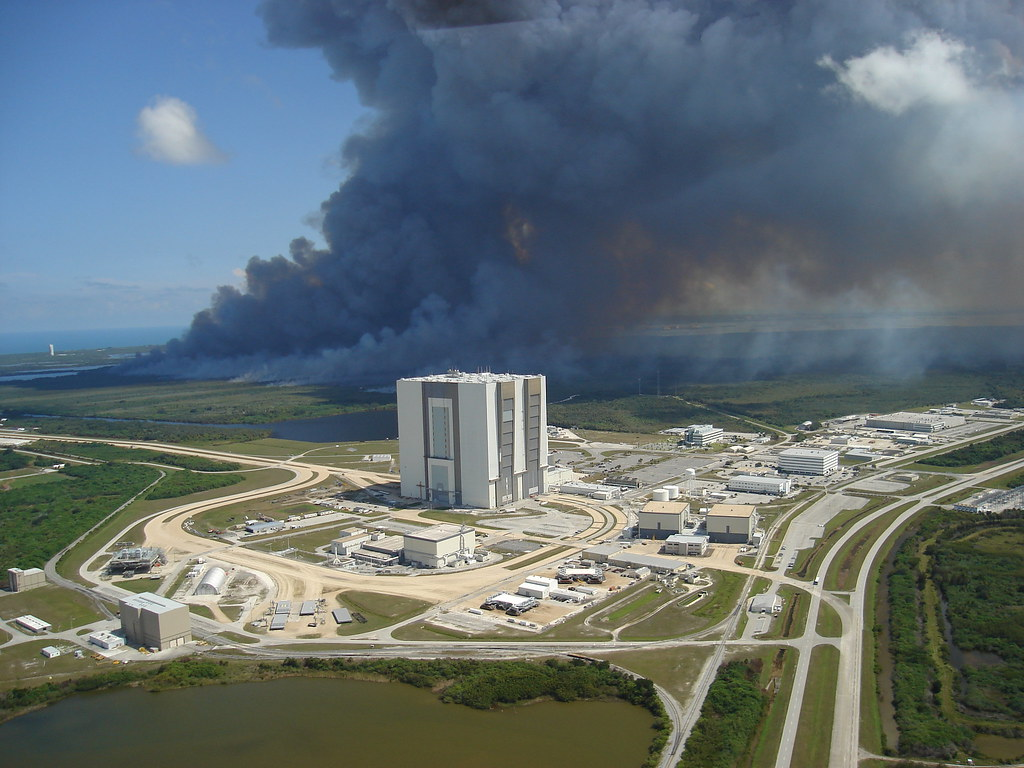
Fire: no
Smoke: yes